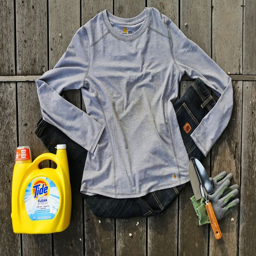
dirty clothes are the sign of a good day 's work .